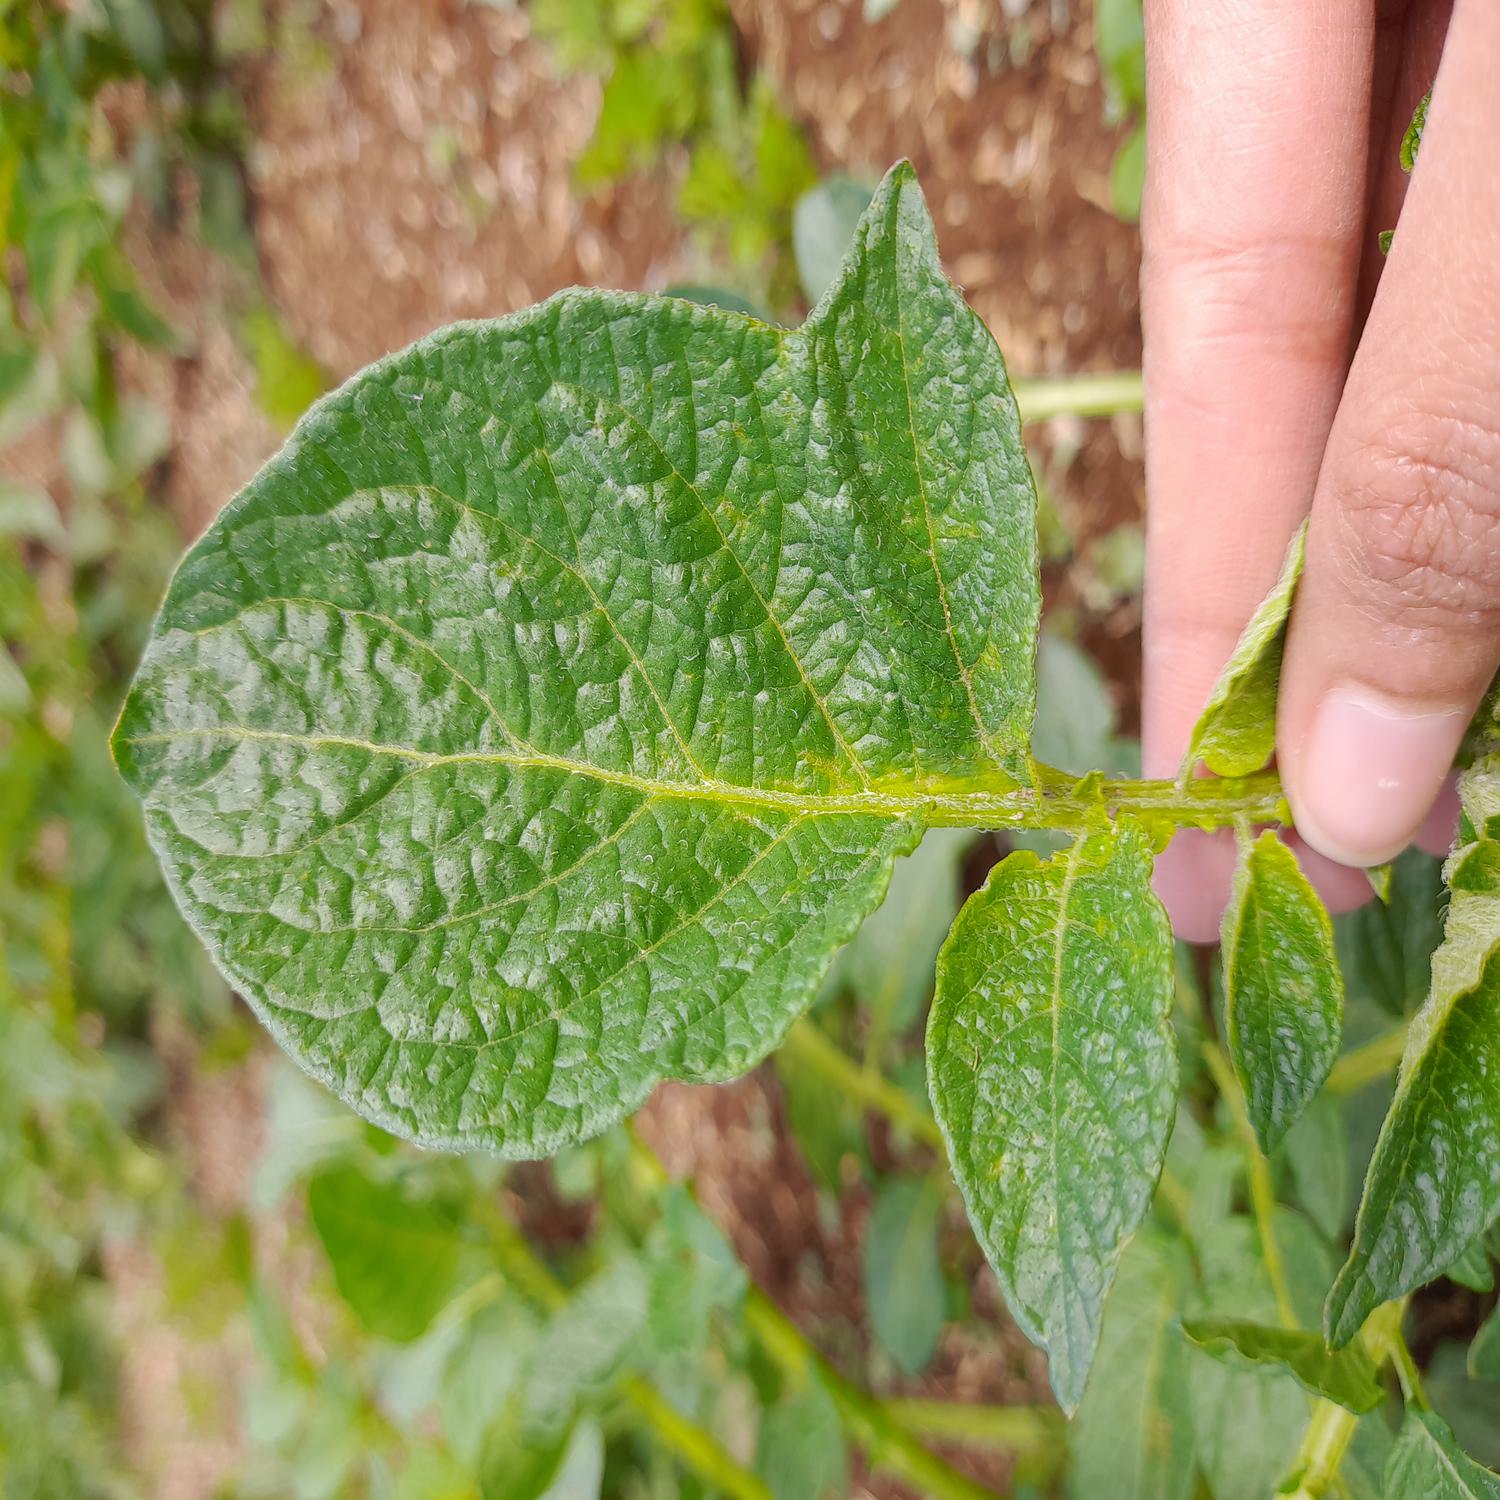
Label: Virus